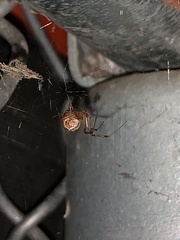
Species: Parasteatoda_tepidariorum